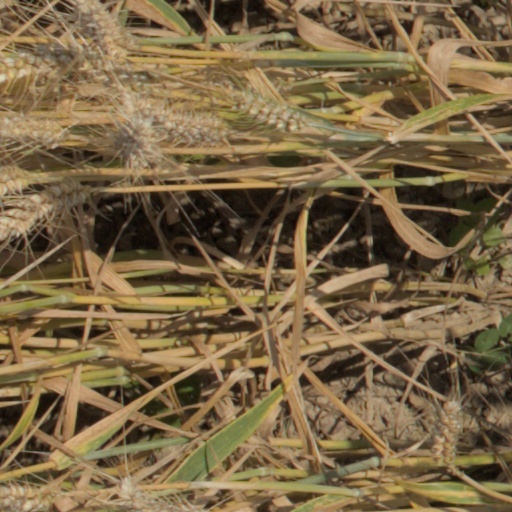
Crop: wheat